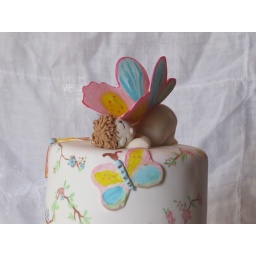
Top tier painted to match baby's nursery. Sugar sculpted baby with butterfly wings to match the butterflies in the nursery.